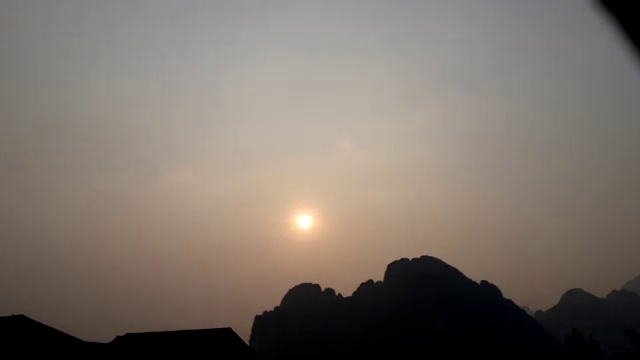
Fire: no
Smoke: no